Aizu-Shimogō Station

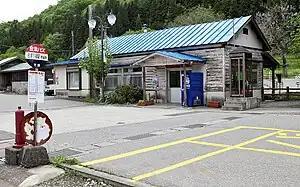
Aizu-Shimogō Station in May 2010

is a railway station on the Aizu Railway Aizu Line in the town of Shimogō, Minamiaizu District, Fukushima Prefecture, Japan, operated by the Aizu Railway..